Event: Ecuador Earthquake
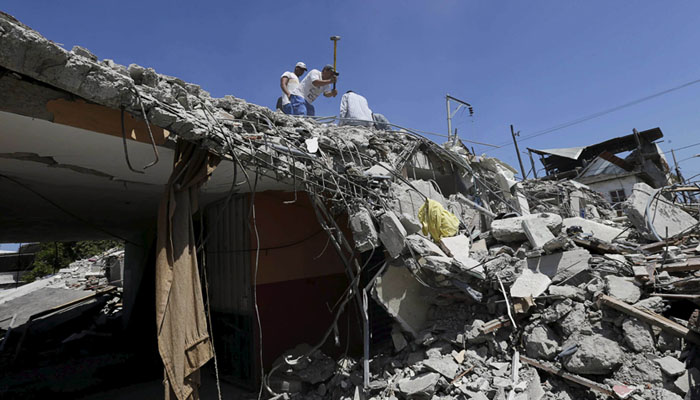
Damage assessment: damage